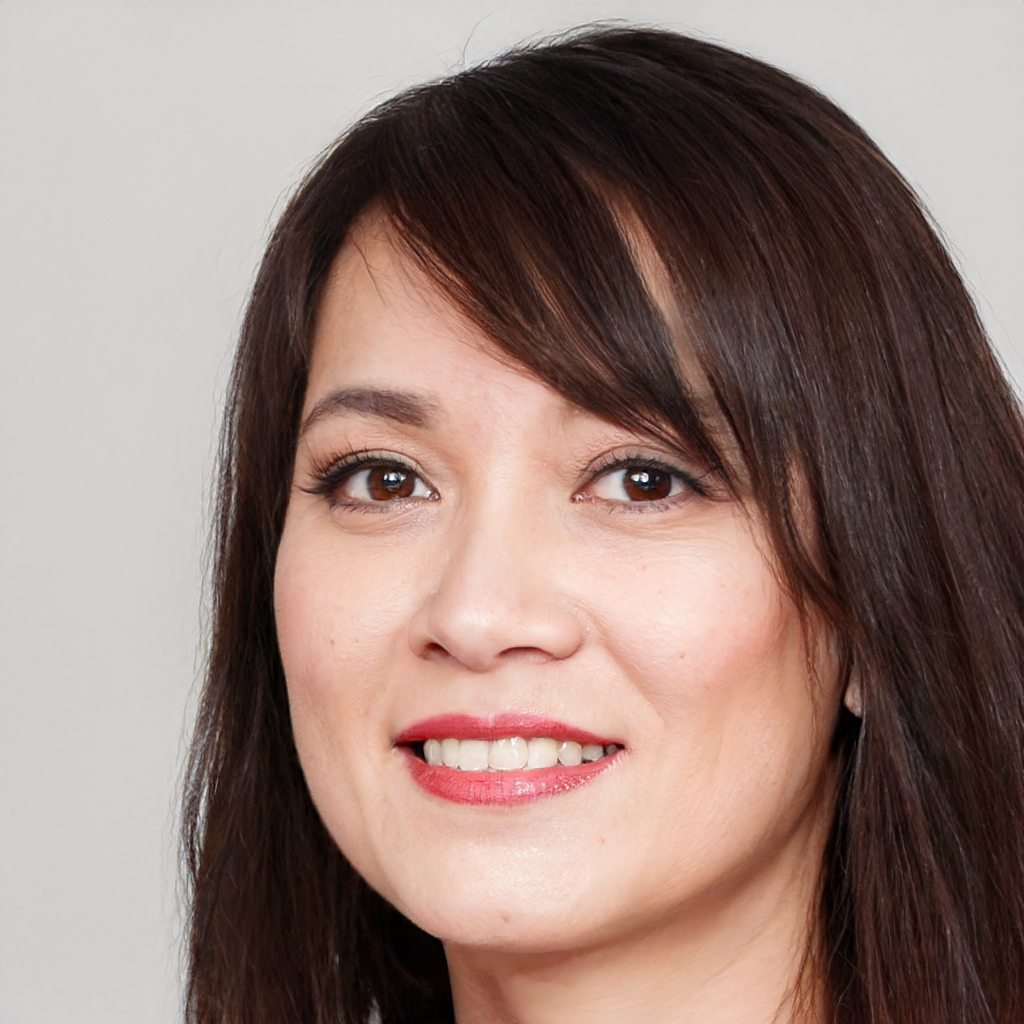
Portrait style: Real Portrait